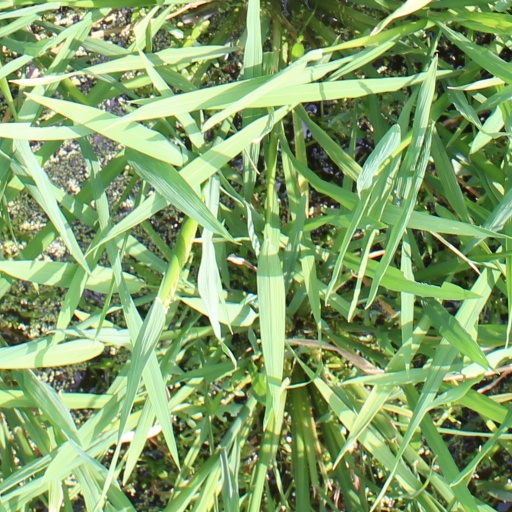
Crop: rice